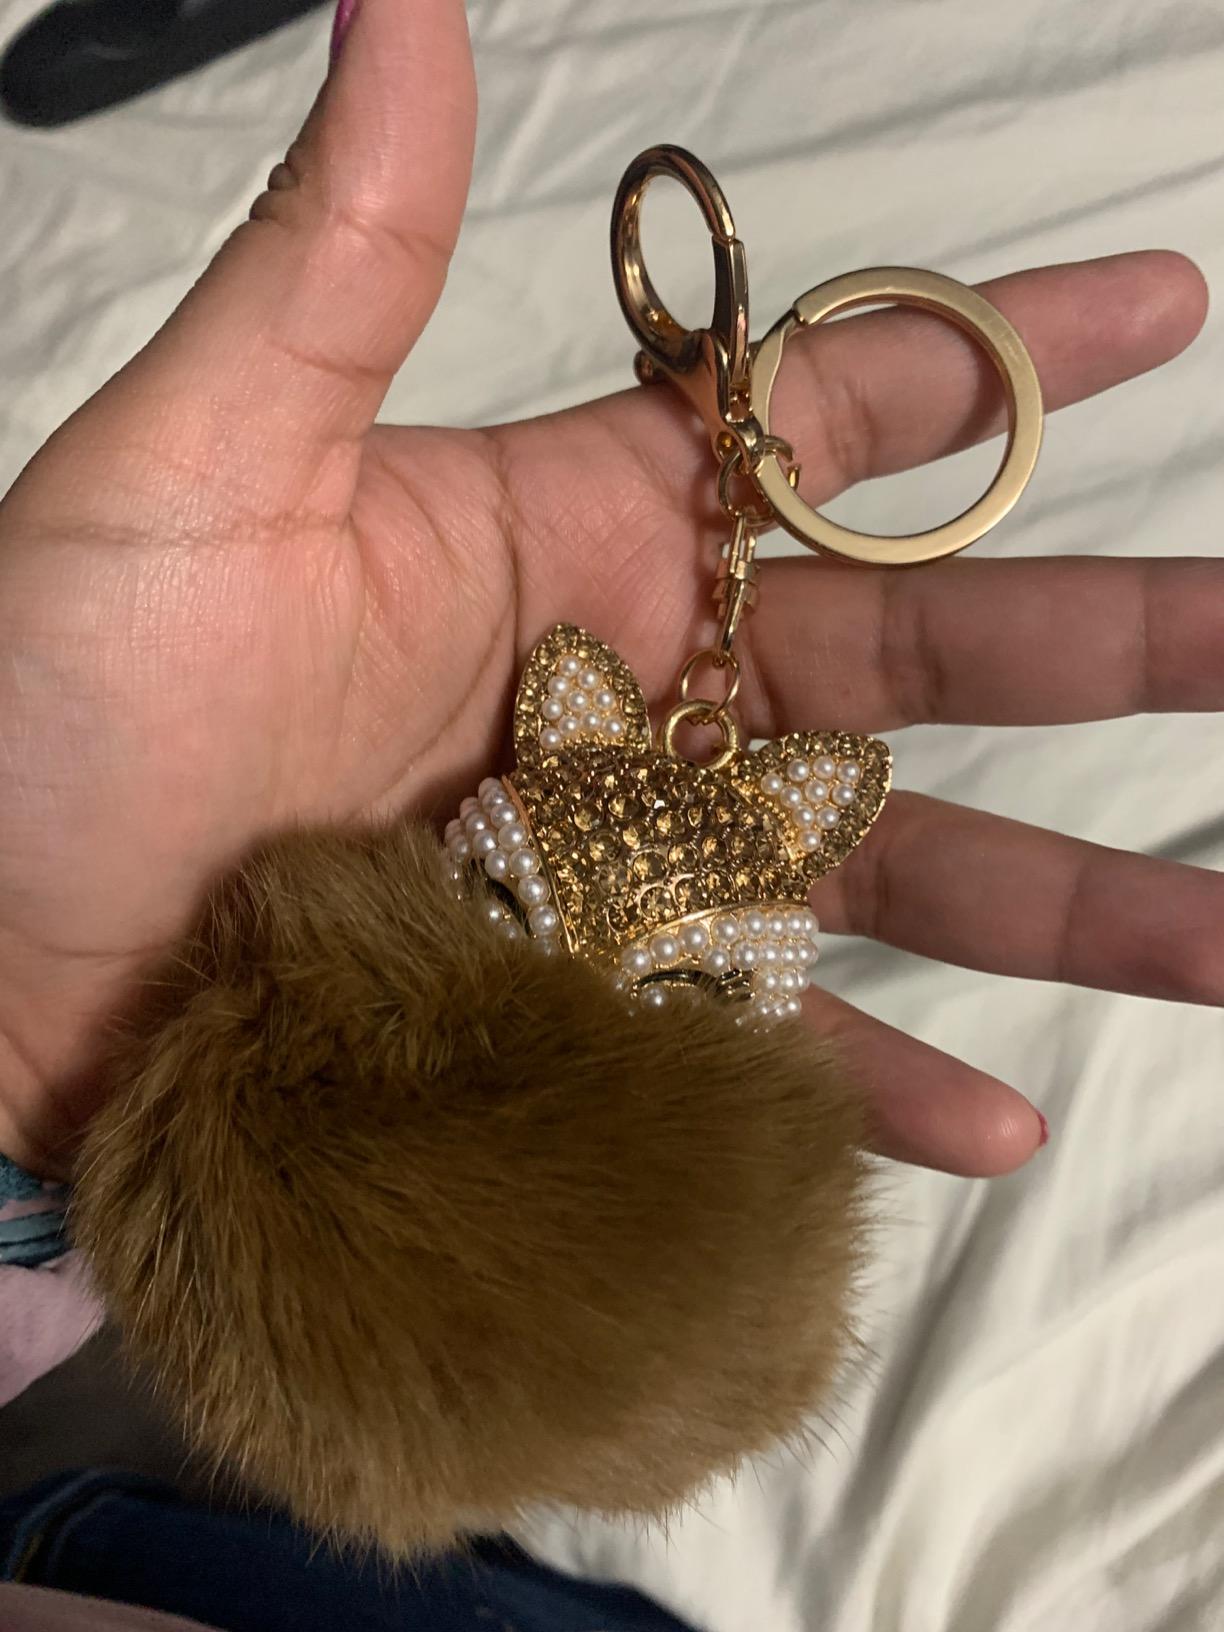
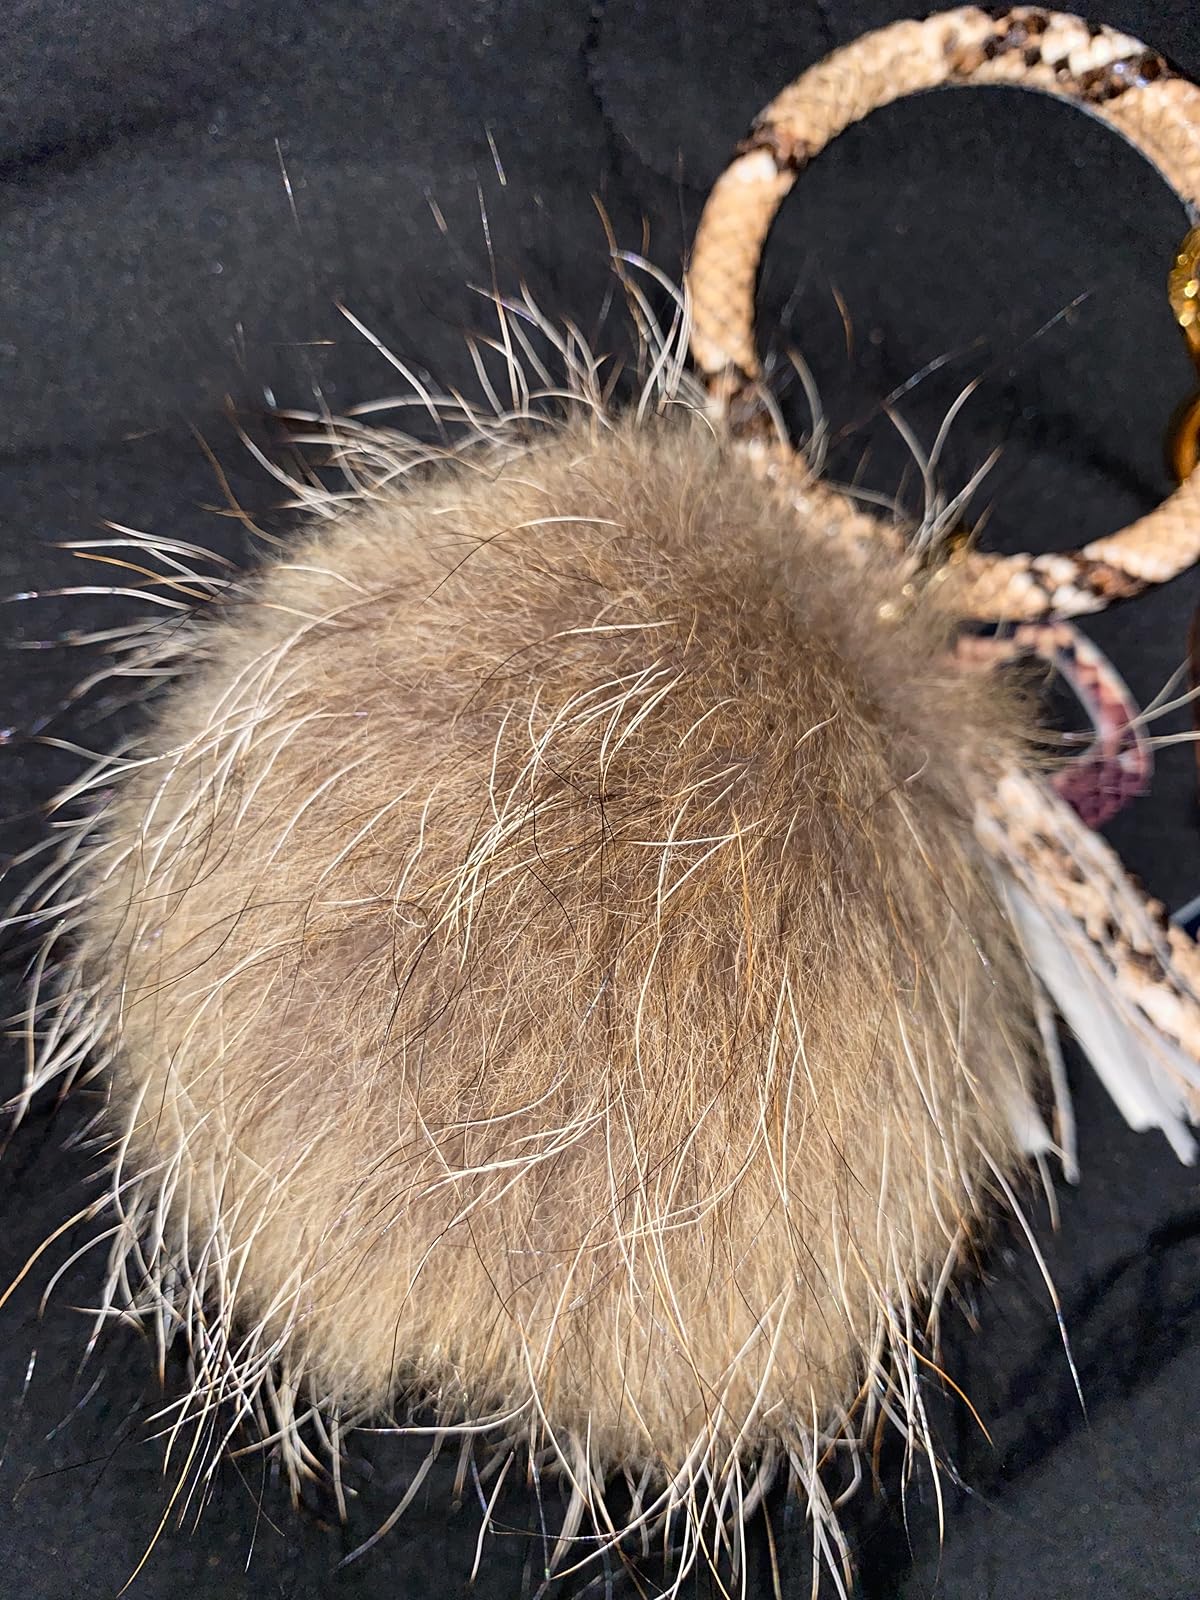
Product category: accessories_keychain
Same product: no